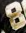
Number: 8